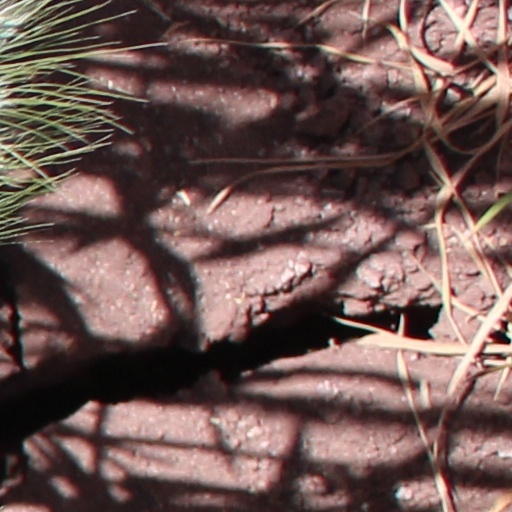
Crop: wheat